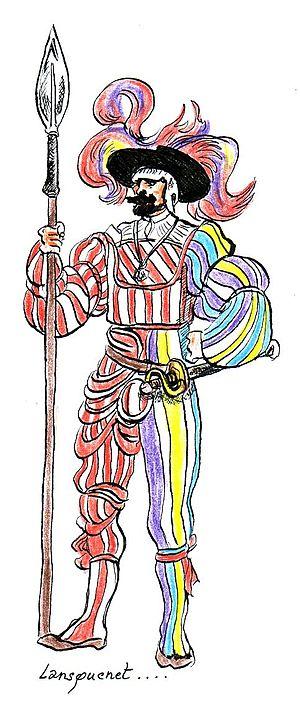
L’uniforme désigne, en terminologie militaire, l'habit militaire en général.